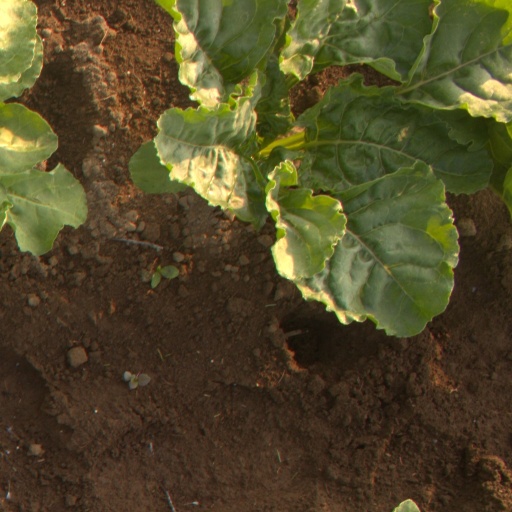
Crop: sugar beet